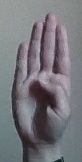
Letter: kaaf